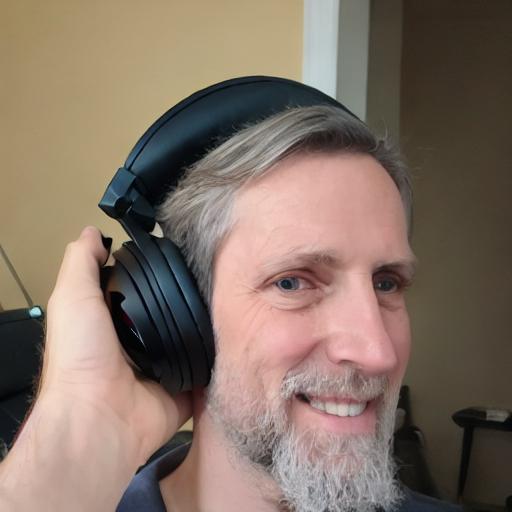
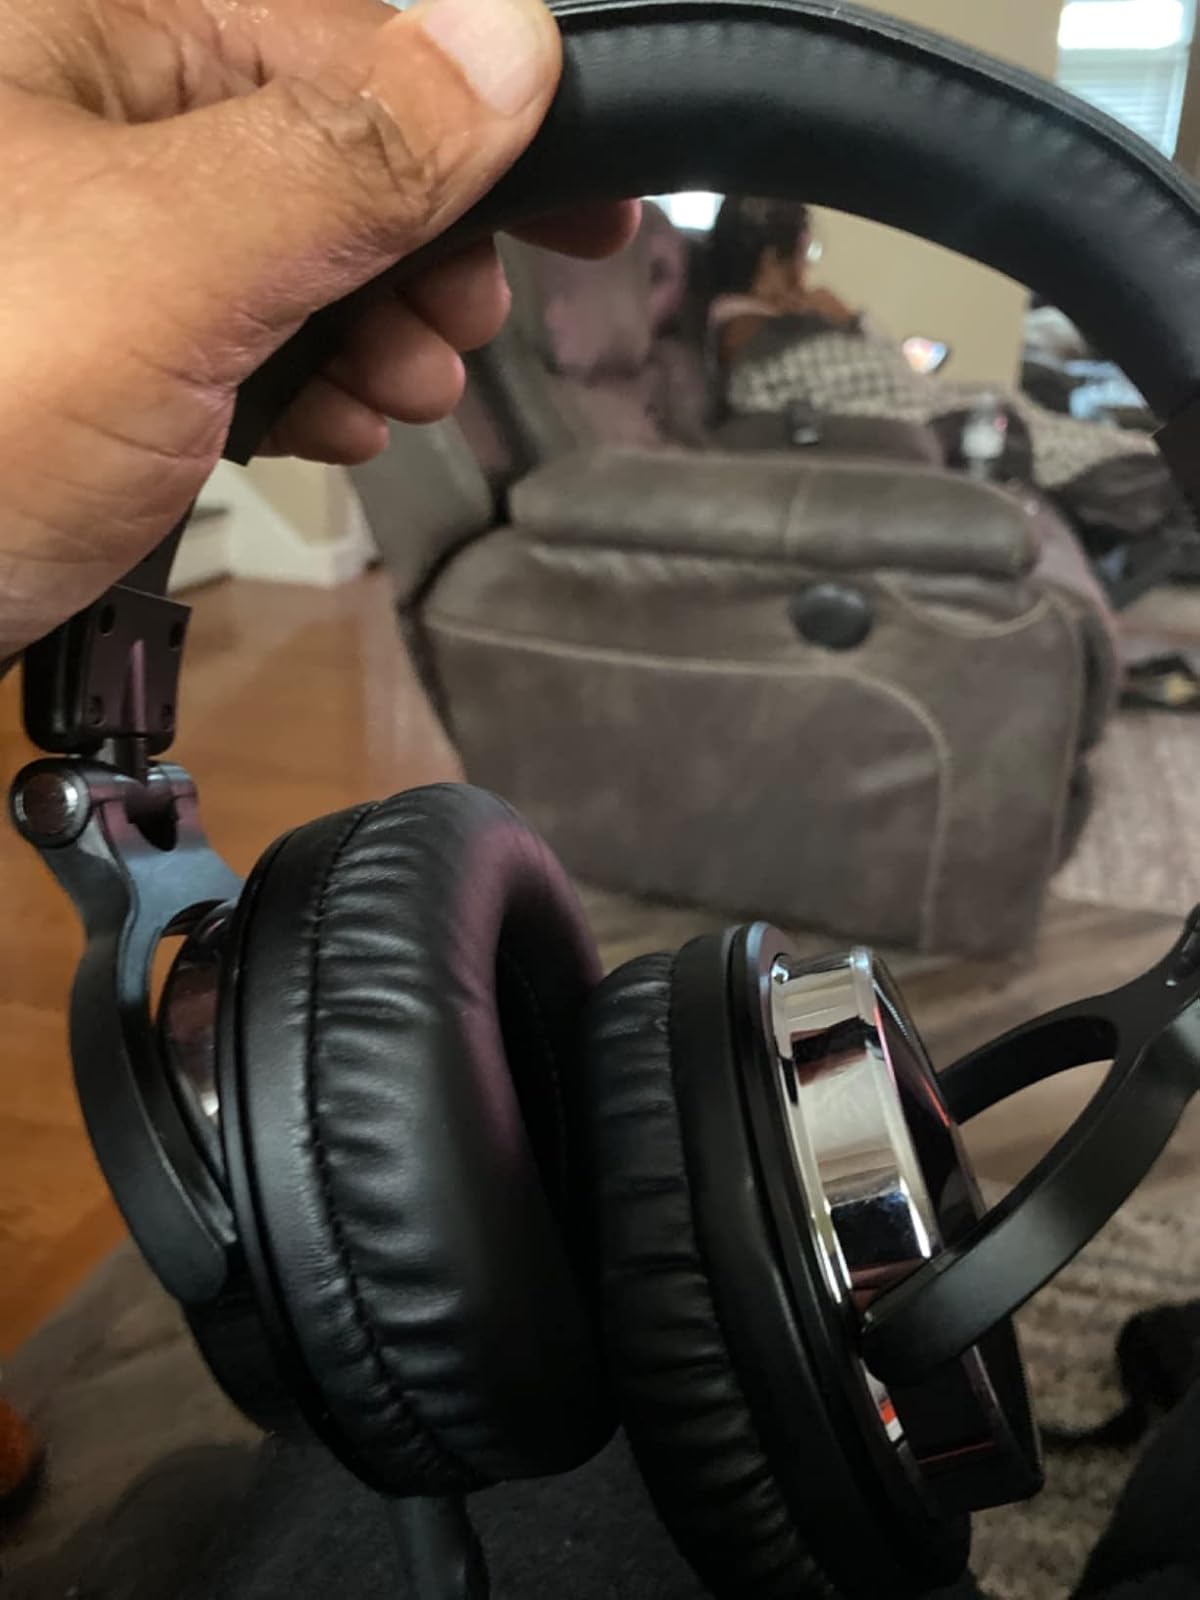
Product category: headphones
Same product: no